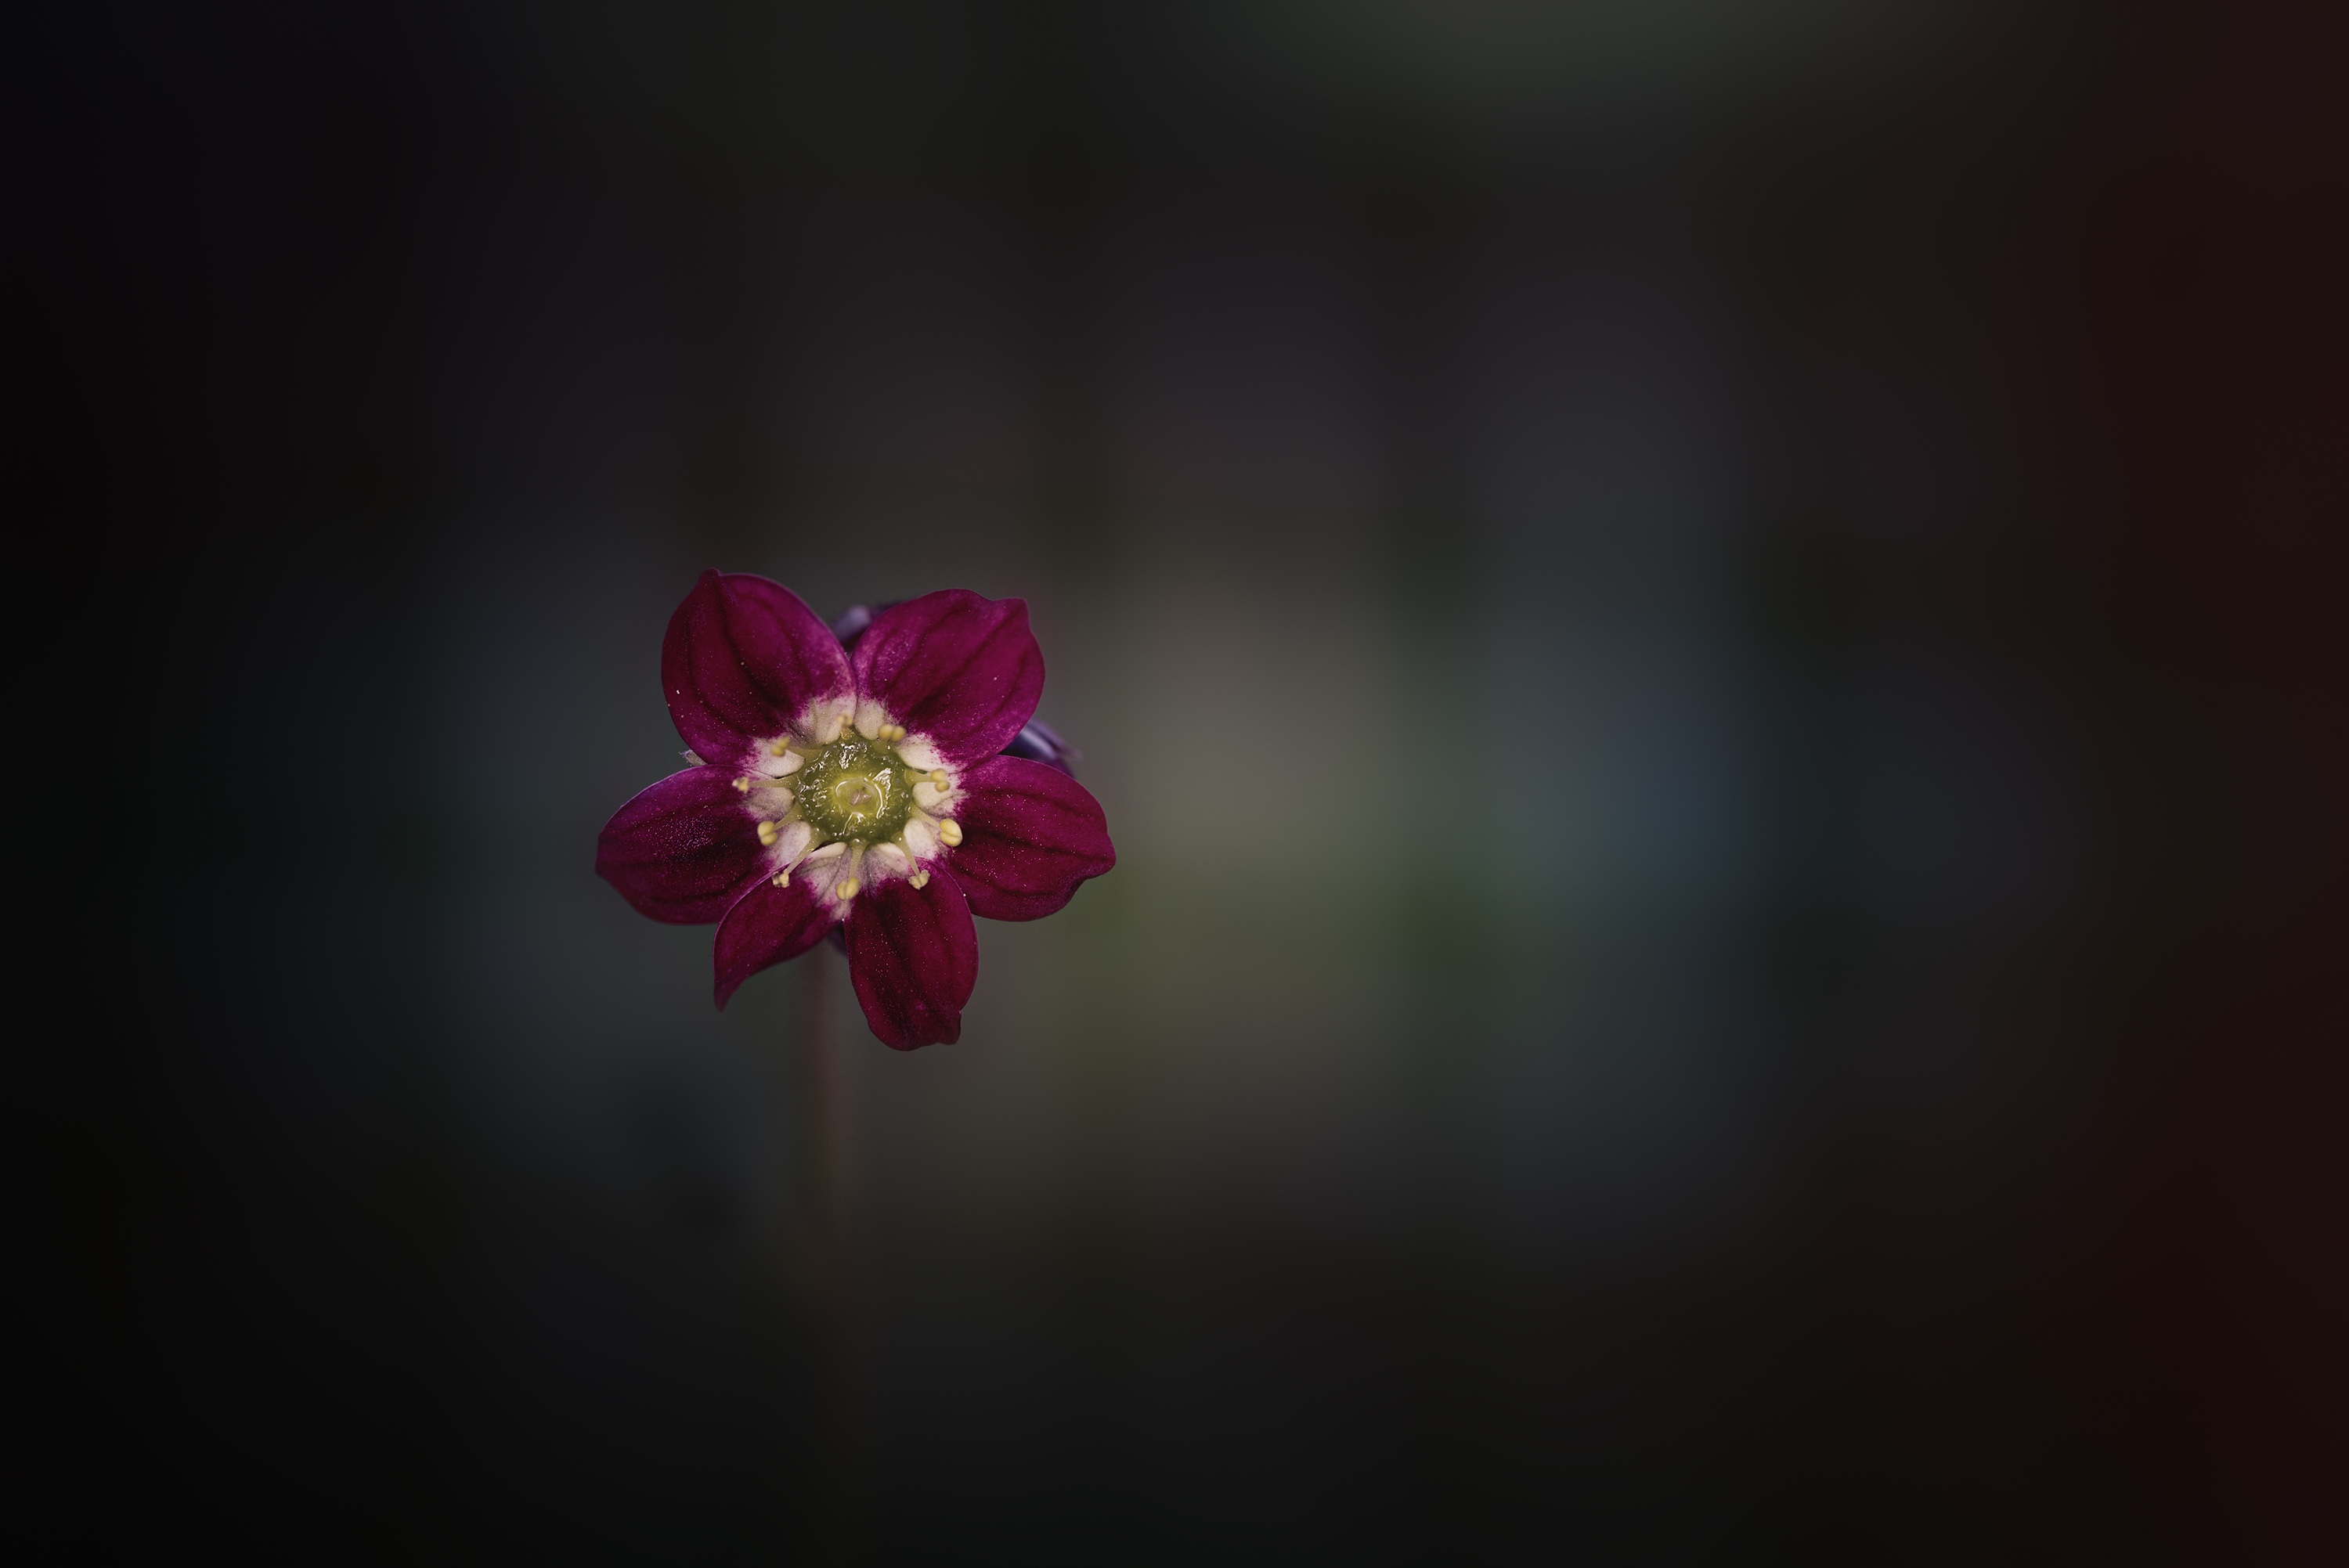
blossom, plant, photography, flower, petal, bloom, evening, twilight, red, small, darkness, garden, close, flora, close up, tender, macro photography, in the garden, flowering plant, wine red, flowers photography, saxifragaceae, moss saxifrage, cushion saxifrage, rock crushing plant, plant stem, computer wallpaper, land plant